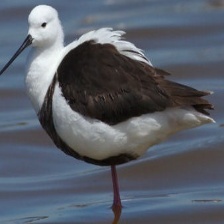
Species: BANDED STILT
Scientific name: CLADORHYNCHUS LEUCOCEPHALUS